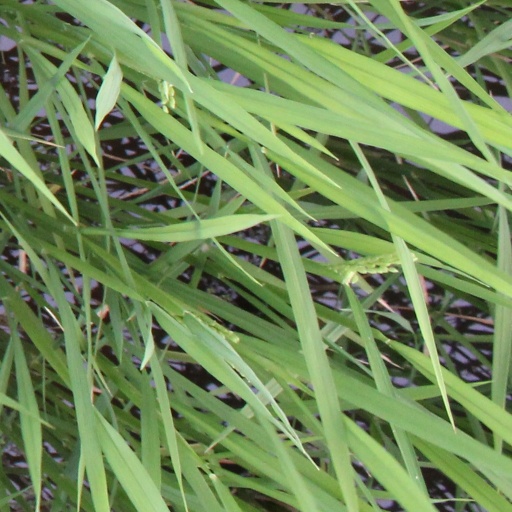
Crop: rice